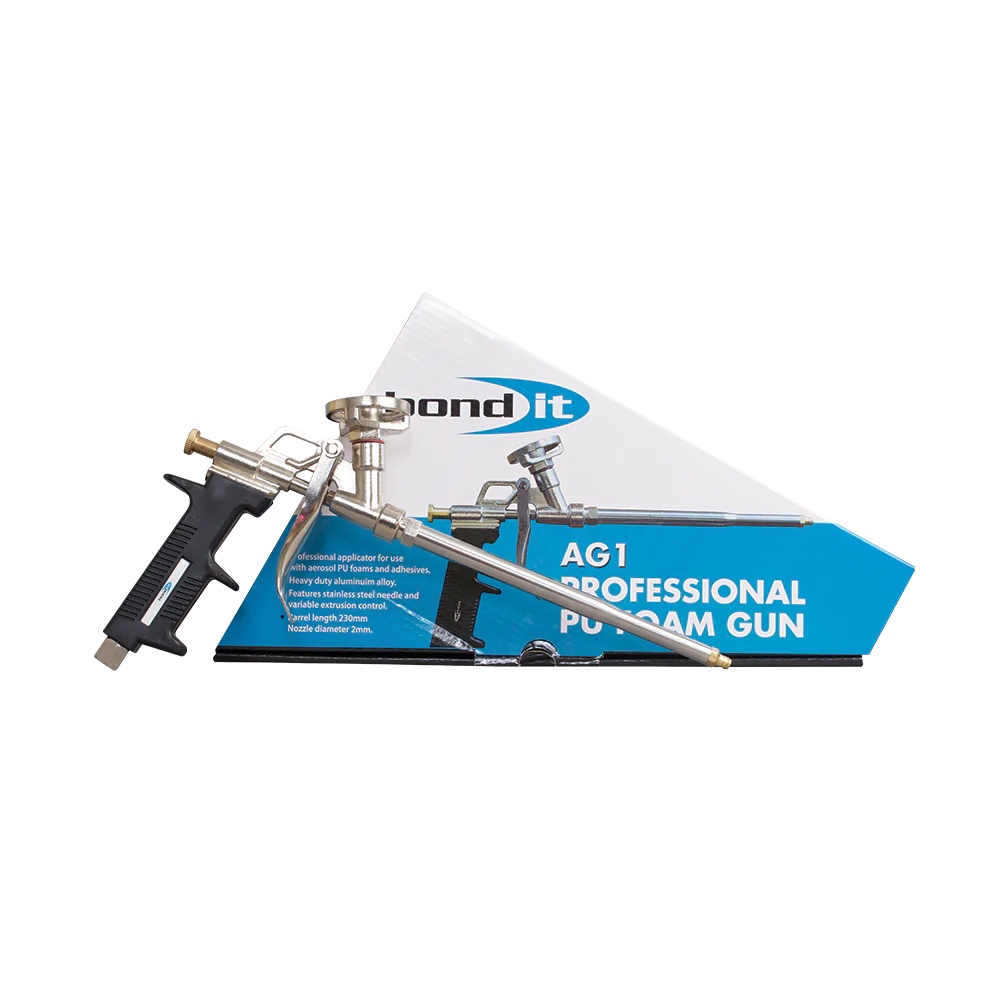
Professional Gun Foam Applicator SKU BDAG1
High quality metal gun for use with gun grade polyurethane expanding foams and MegaStik PU Adhesive. Designed for sealing, filling and mounting quickly and efficiently. Heavy duty, metal, chrome plated. Nozzle width 2mm. Screws onto the canister for quick and easy application. Heavy duty for professional use. - Steel ball valve - Variable extrusion rate - TUV safety classification.
Brand: Bondit
Category: Sporting Goods > Fitness & General Exercise Equipment > Foam Roller Accessories > Foam Roller Handles